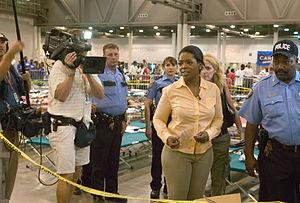
Oprah Gail Winfrey /ˈoʊpɹə ɡeɪl ˈwɪnfɹi/ communément appelée Oprah, née le 29 janvier 1954 à Kosciusko, est une animatrice et productrice américaine de télévision et de cinéma, actrice, critique littéraire et éditrice de magazines. Elle est surtout connue pour son talk show The Oprah Winfrey Show produit par sa propre société Harpo Productions basée à Chicago. Son talk show a gagné plusieurs prix, et est devenu le programme le plus vu dans l'histoire de la télévision jusqu'à son dernier épisode le 25 mai 2011. Oprah est également actrice, elle a été nommée aux Oscars. Elle a été classée la personnalité afro-américaine la plus riche du XXᵉ siècle, l'Afro-américaine la plus philanthrope de tous les temps, et est la milliardaire noire la plus riche dans le monde. Selon le magazine Forbes, elle est la deuxième fortune de l'industrie du divertissement.